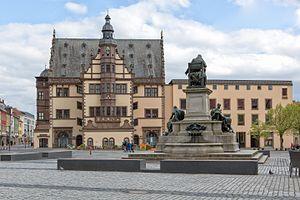
Schweinfurt est une ancienne ville franche indépendante qui fait partie aujourd’hui d’une circonscription administrative bavaroise de Basse-Franconie. C’est la troisième ville de Basse-Franconie après Wurtzbourg et Aschaffenbourg, et elle est le siège d’un chef-lieu d'arrondissement.